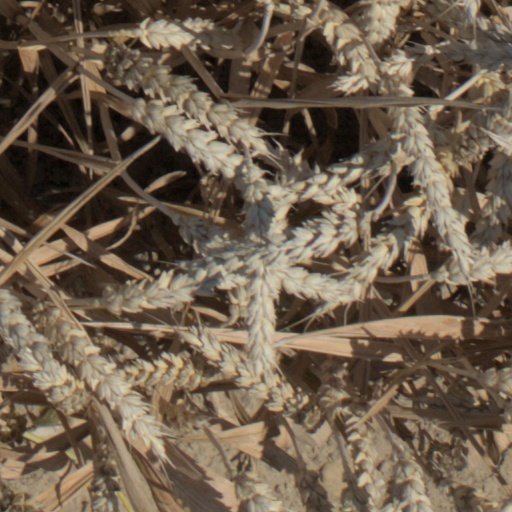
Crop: wheat